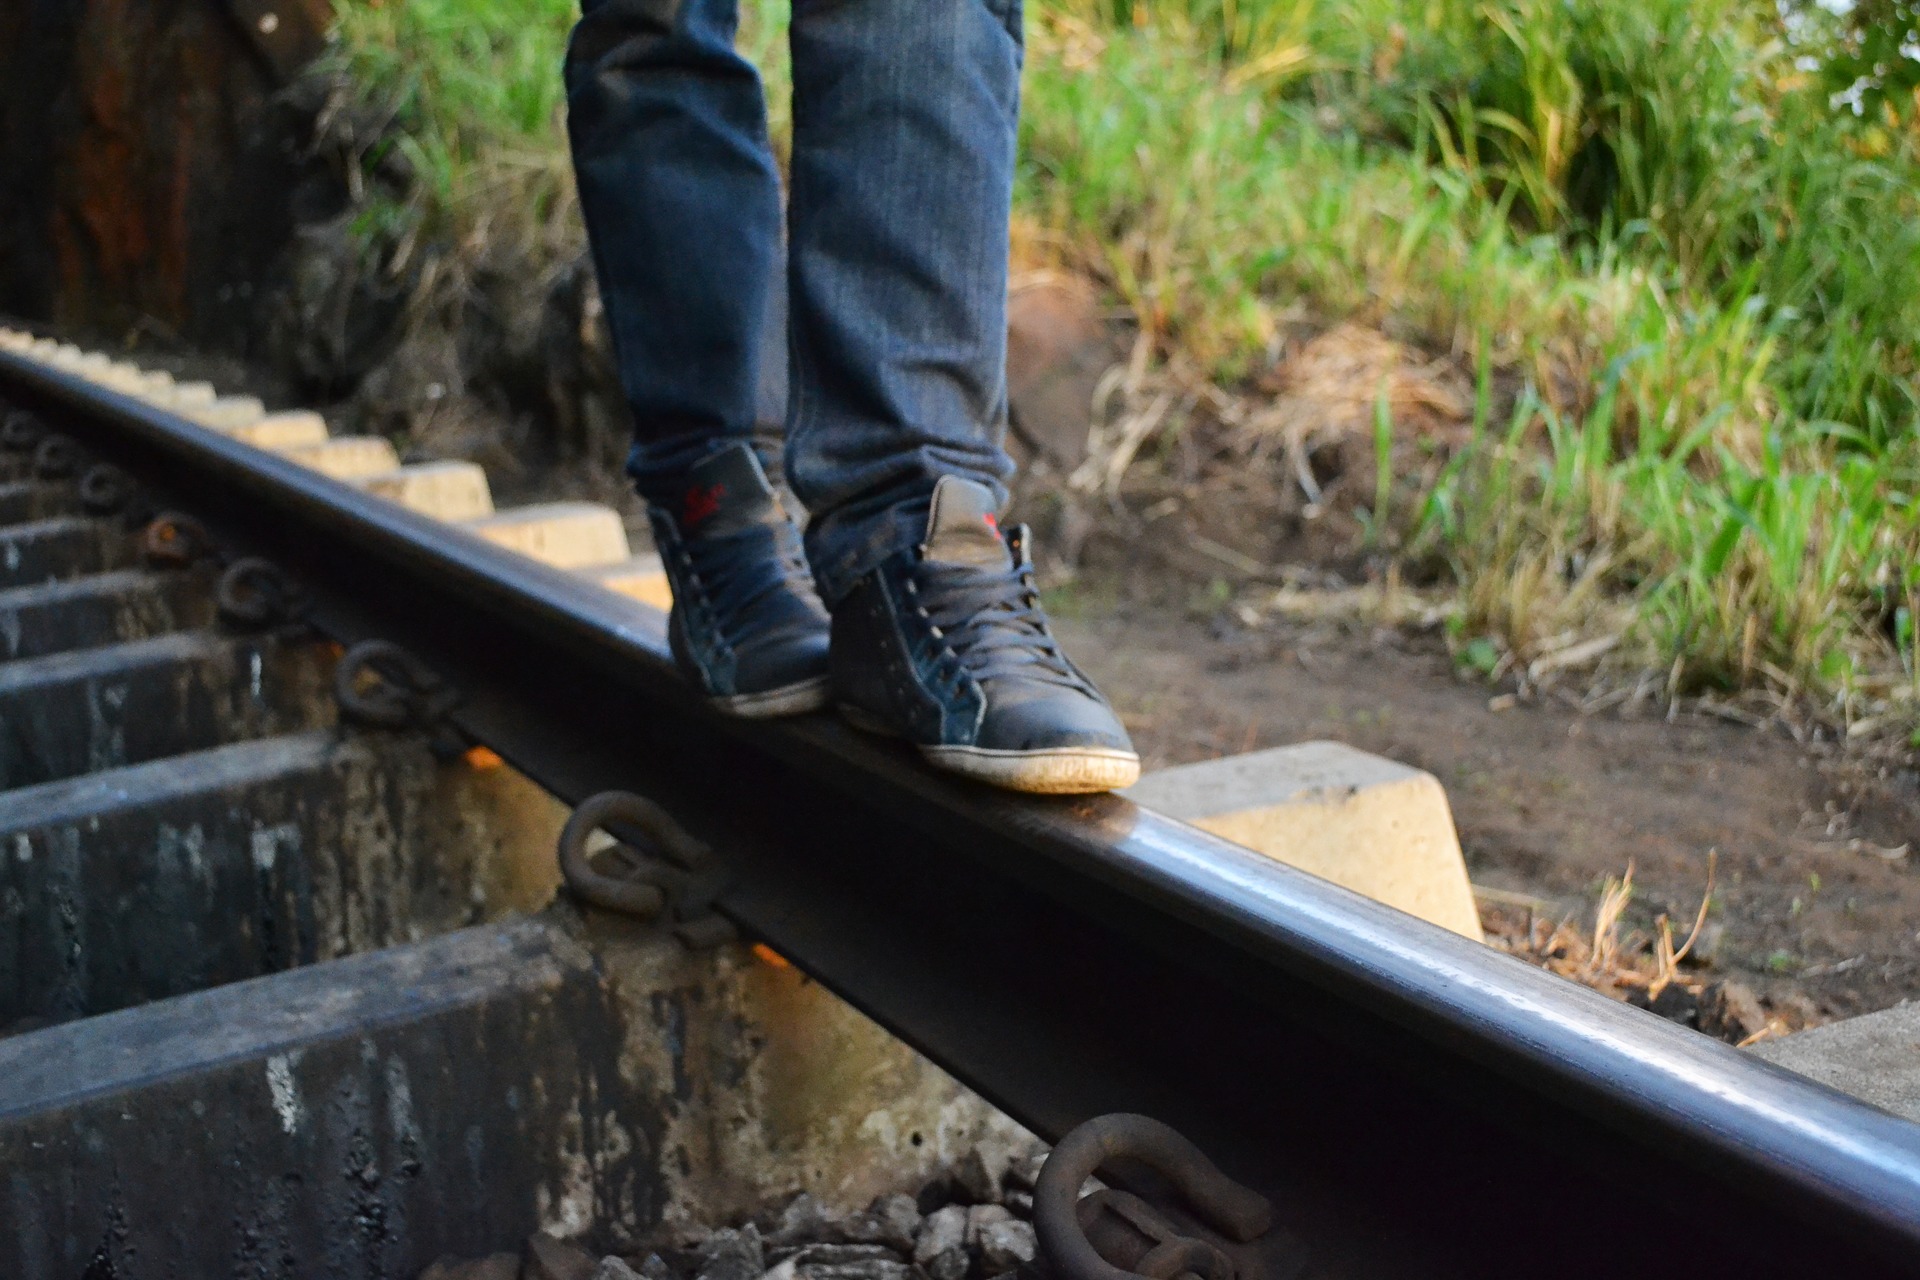
path, shoe, track, feet, rail, train, tunnel, asphalt, walk, transport, jeans, shoes, rails, legs, sri lanka, ceylon, rail road, mawanella, kadugannawa